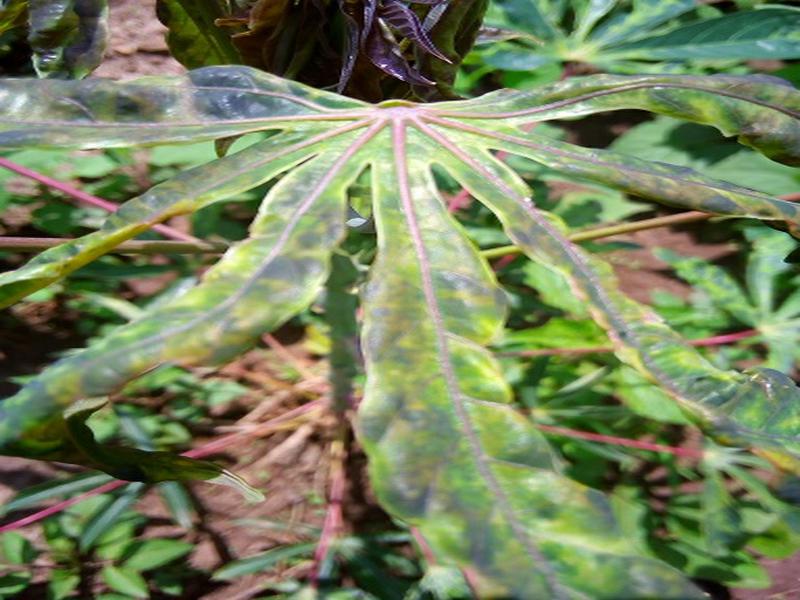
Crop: cassava
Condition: mosaic_disease